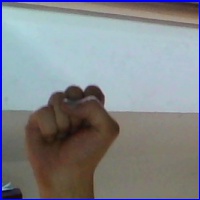
Letra: S